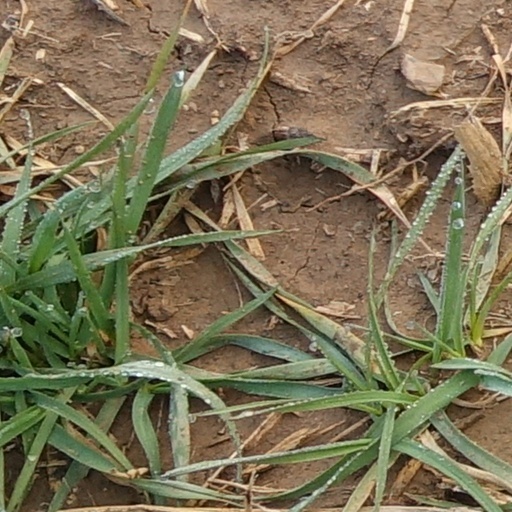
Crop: wheat